Ivan Tarkhanov (physiologist)

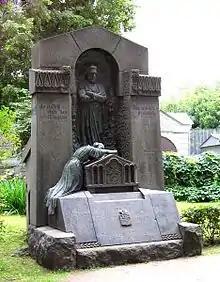
Tarkhanov's tombstone on his grave in the cemetery of Alexander Nevsky Monastery

Tarkhanov was interested in different fields of physiology. His greatest interest was in electrophysiology, which was a direct continuation of the work of I. M. Sechenov, of whom Tarkhanov was one of the first disciples. Tarkhanov engaged in experimental studies on the phenomena of summation in the nervous system (1869). He also studied the influence of compressed air, oxygen, and carbonic acid on nervous irritability (1876). He described the formation of bile pigments in animals and humans (1874) and was one of the first to show (1871) the restoration of fading functions in anemic animals by infusing saline in the body. He dominated work in the field of the physiology of aging (1891) and many other topics. Tarkhanov was one of the first to investigate hypnotic suggestion. Tarkhanov's books, "Hypnotism, Suggestion and Mind-reading" (1886; translated into French in 1891) and "Suggestion and Hypnotism" (1905) aroused wide public interest.